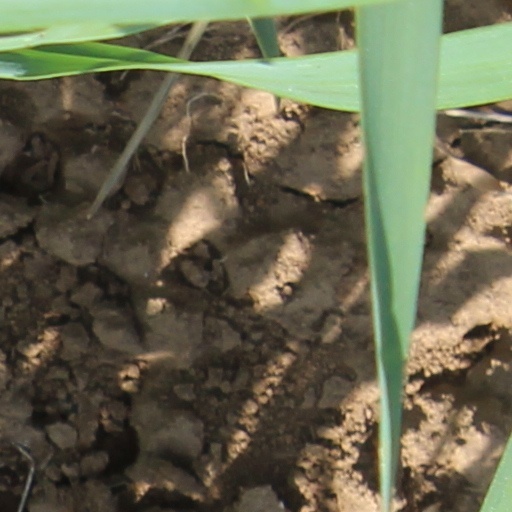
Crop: wheat